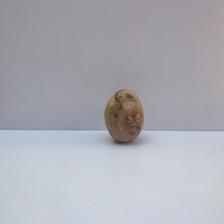
Size: Spoiled